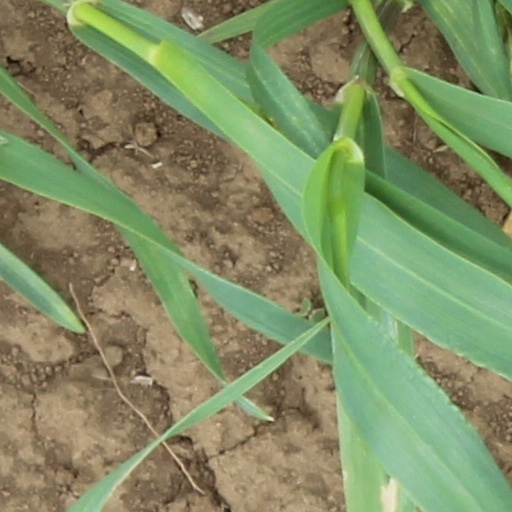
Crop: wheat